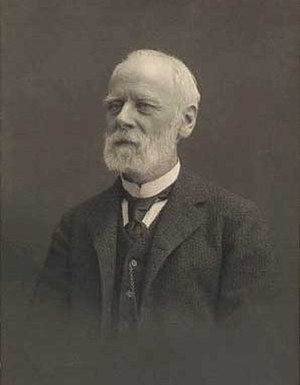
Florian Larsen
Florian Larsen